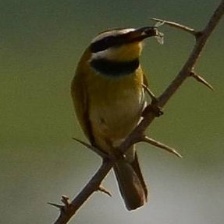
Species: WHITE THROATED BEE EATER
Scientific name: MEROPS ALBICOLLIS
ImageNet parent category: bee_eater